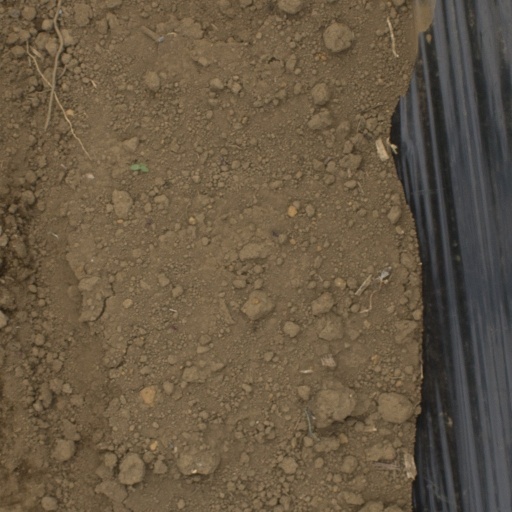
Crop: Jerusalem artichoke